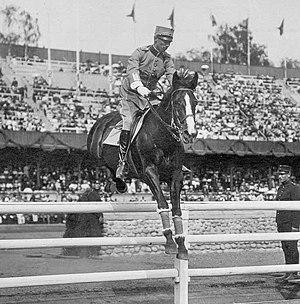
Åke Karl Wilhelm Hök est un colonel des Forces armées suédoises et cavalier suédois de saut d'obstacles.